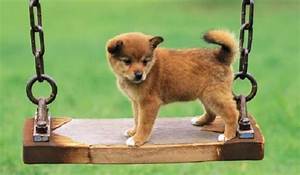
Label: dog